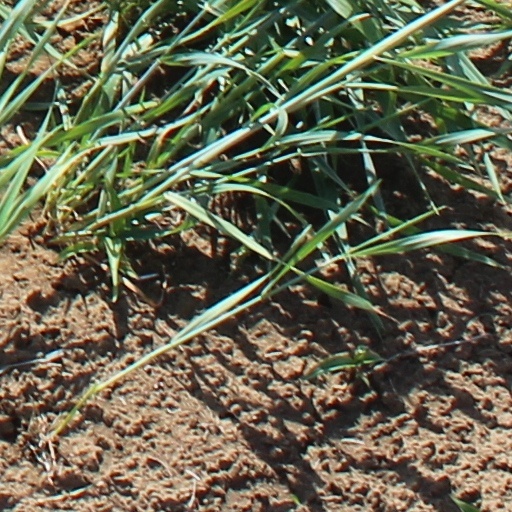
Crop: wheat